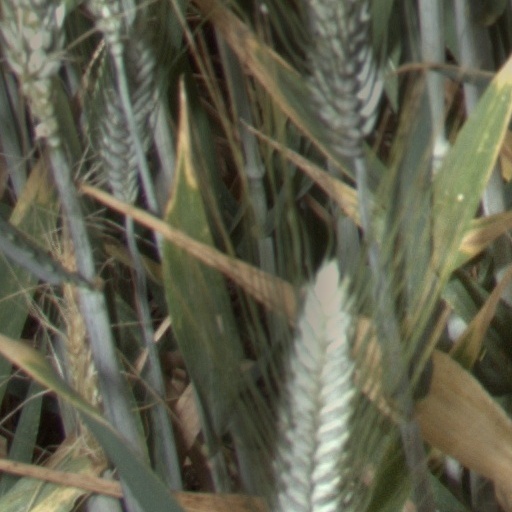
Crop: wheat